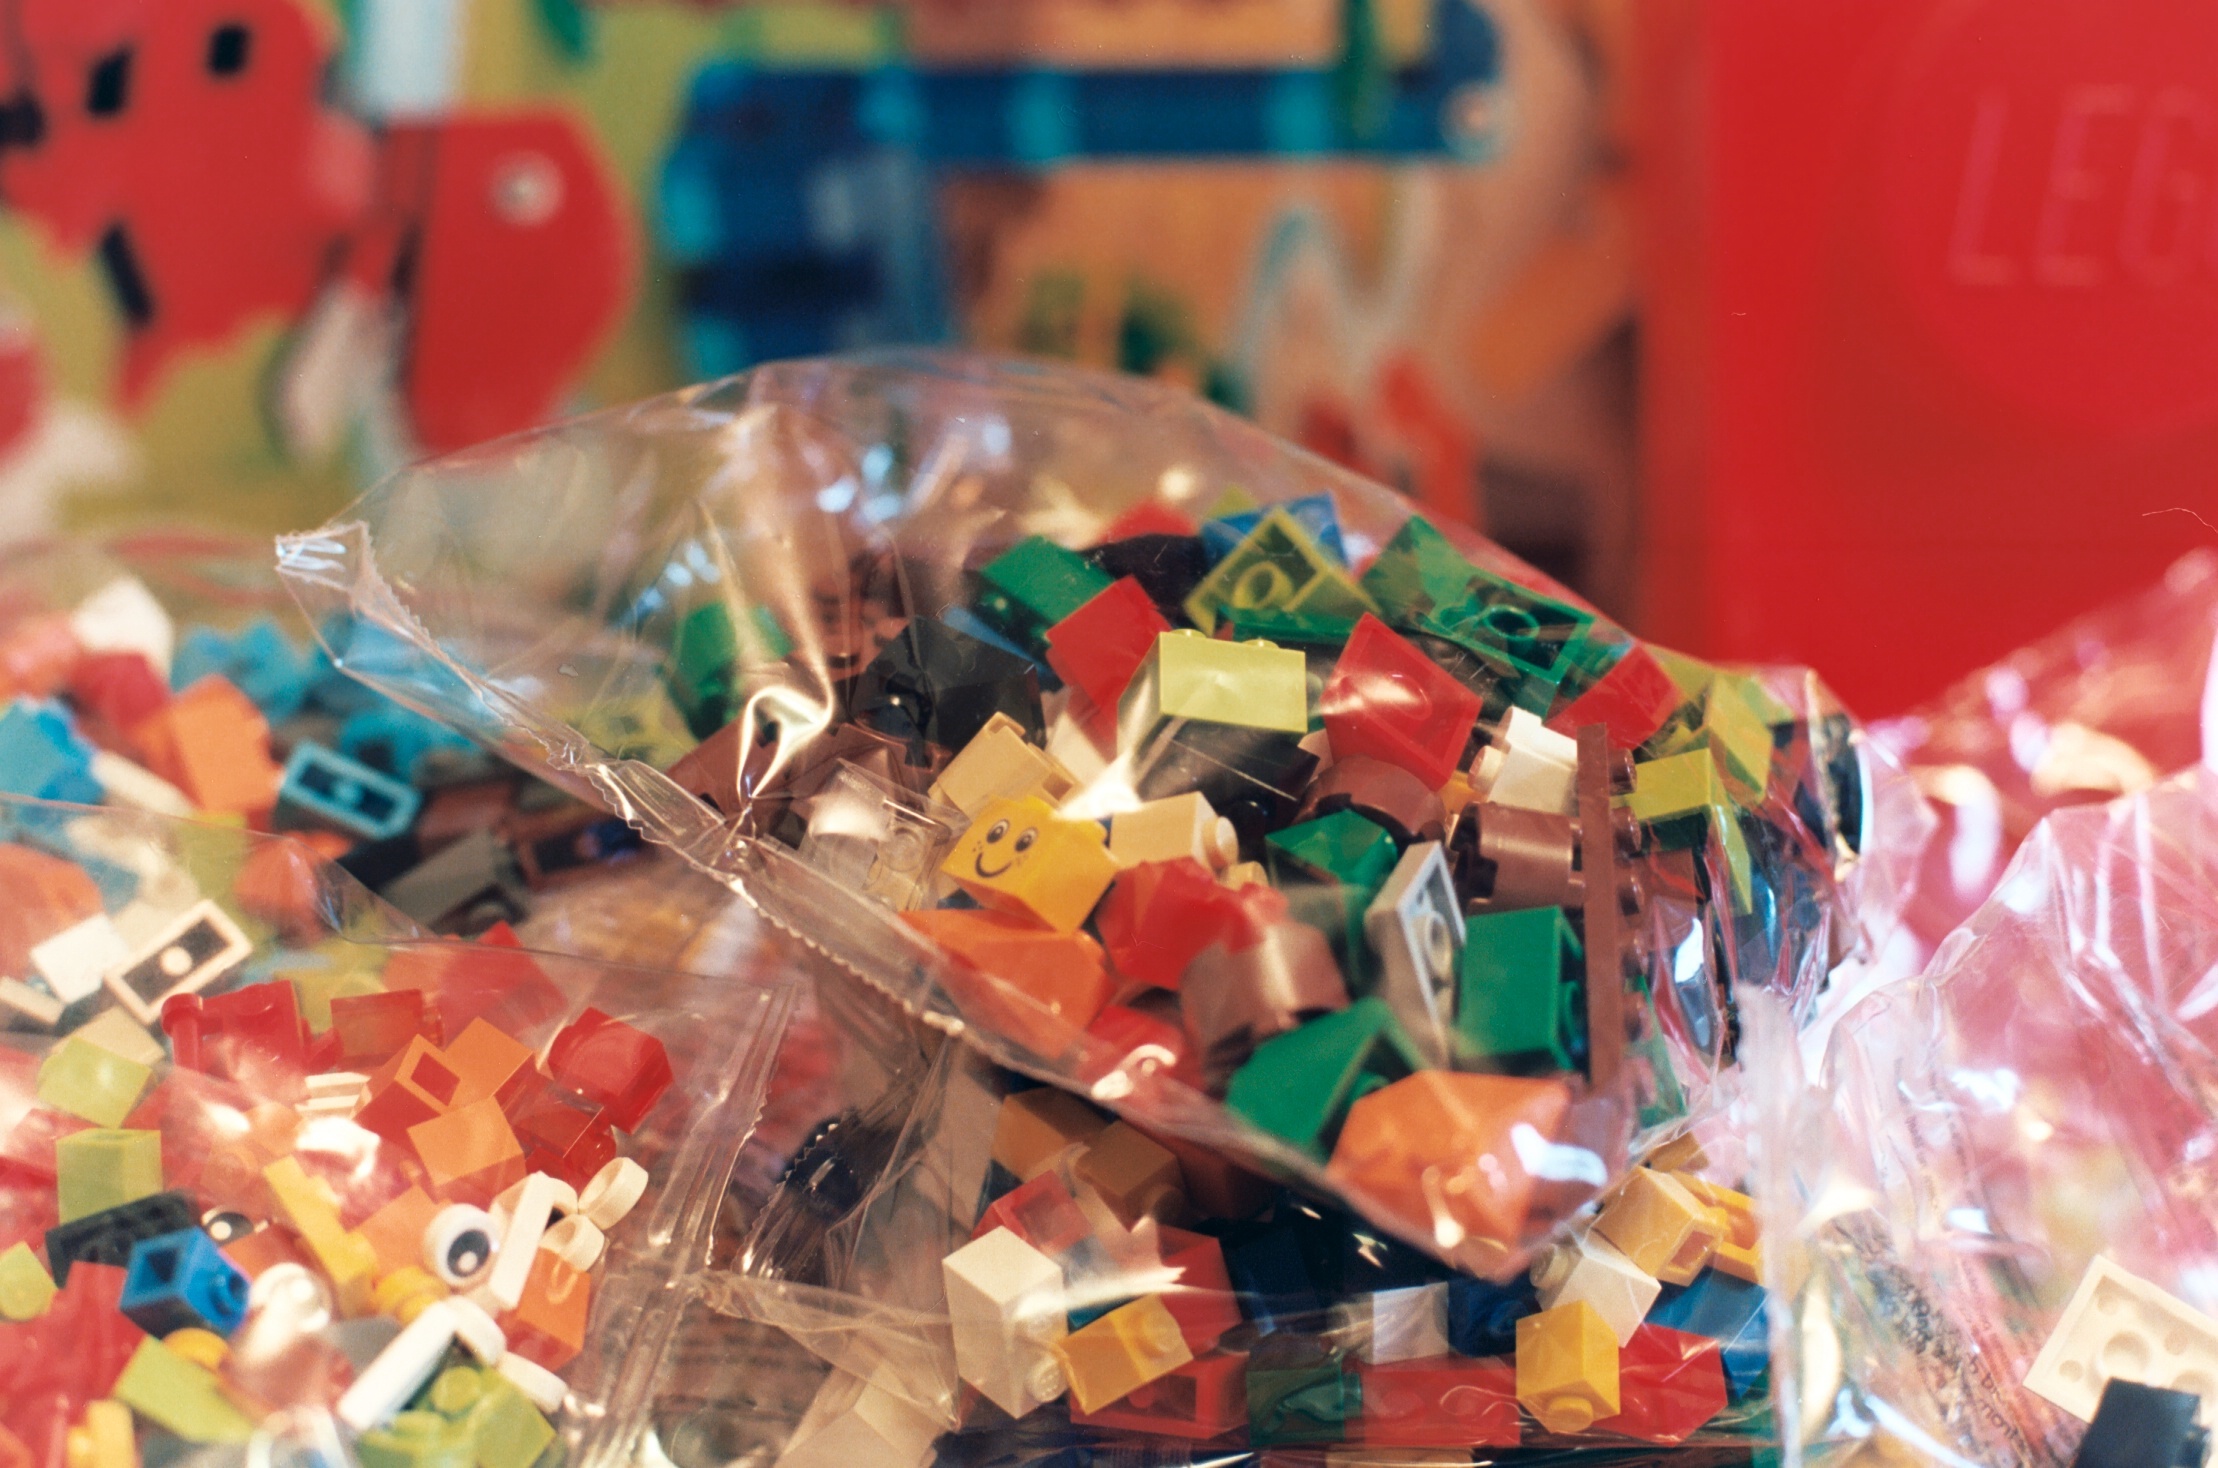
play, film, food, color, canon, dessert, toy, 50mm, ae1, canonae1, lego, kodak, blocks, ektar, sweetness, kodakektar100, canonfd50mmf14, 50mmprime, confectionery